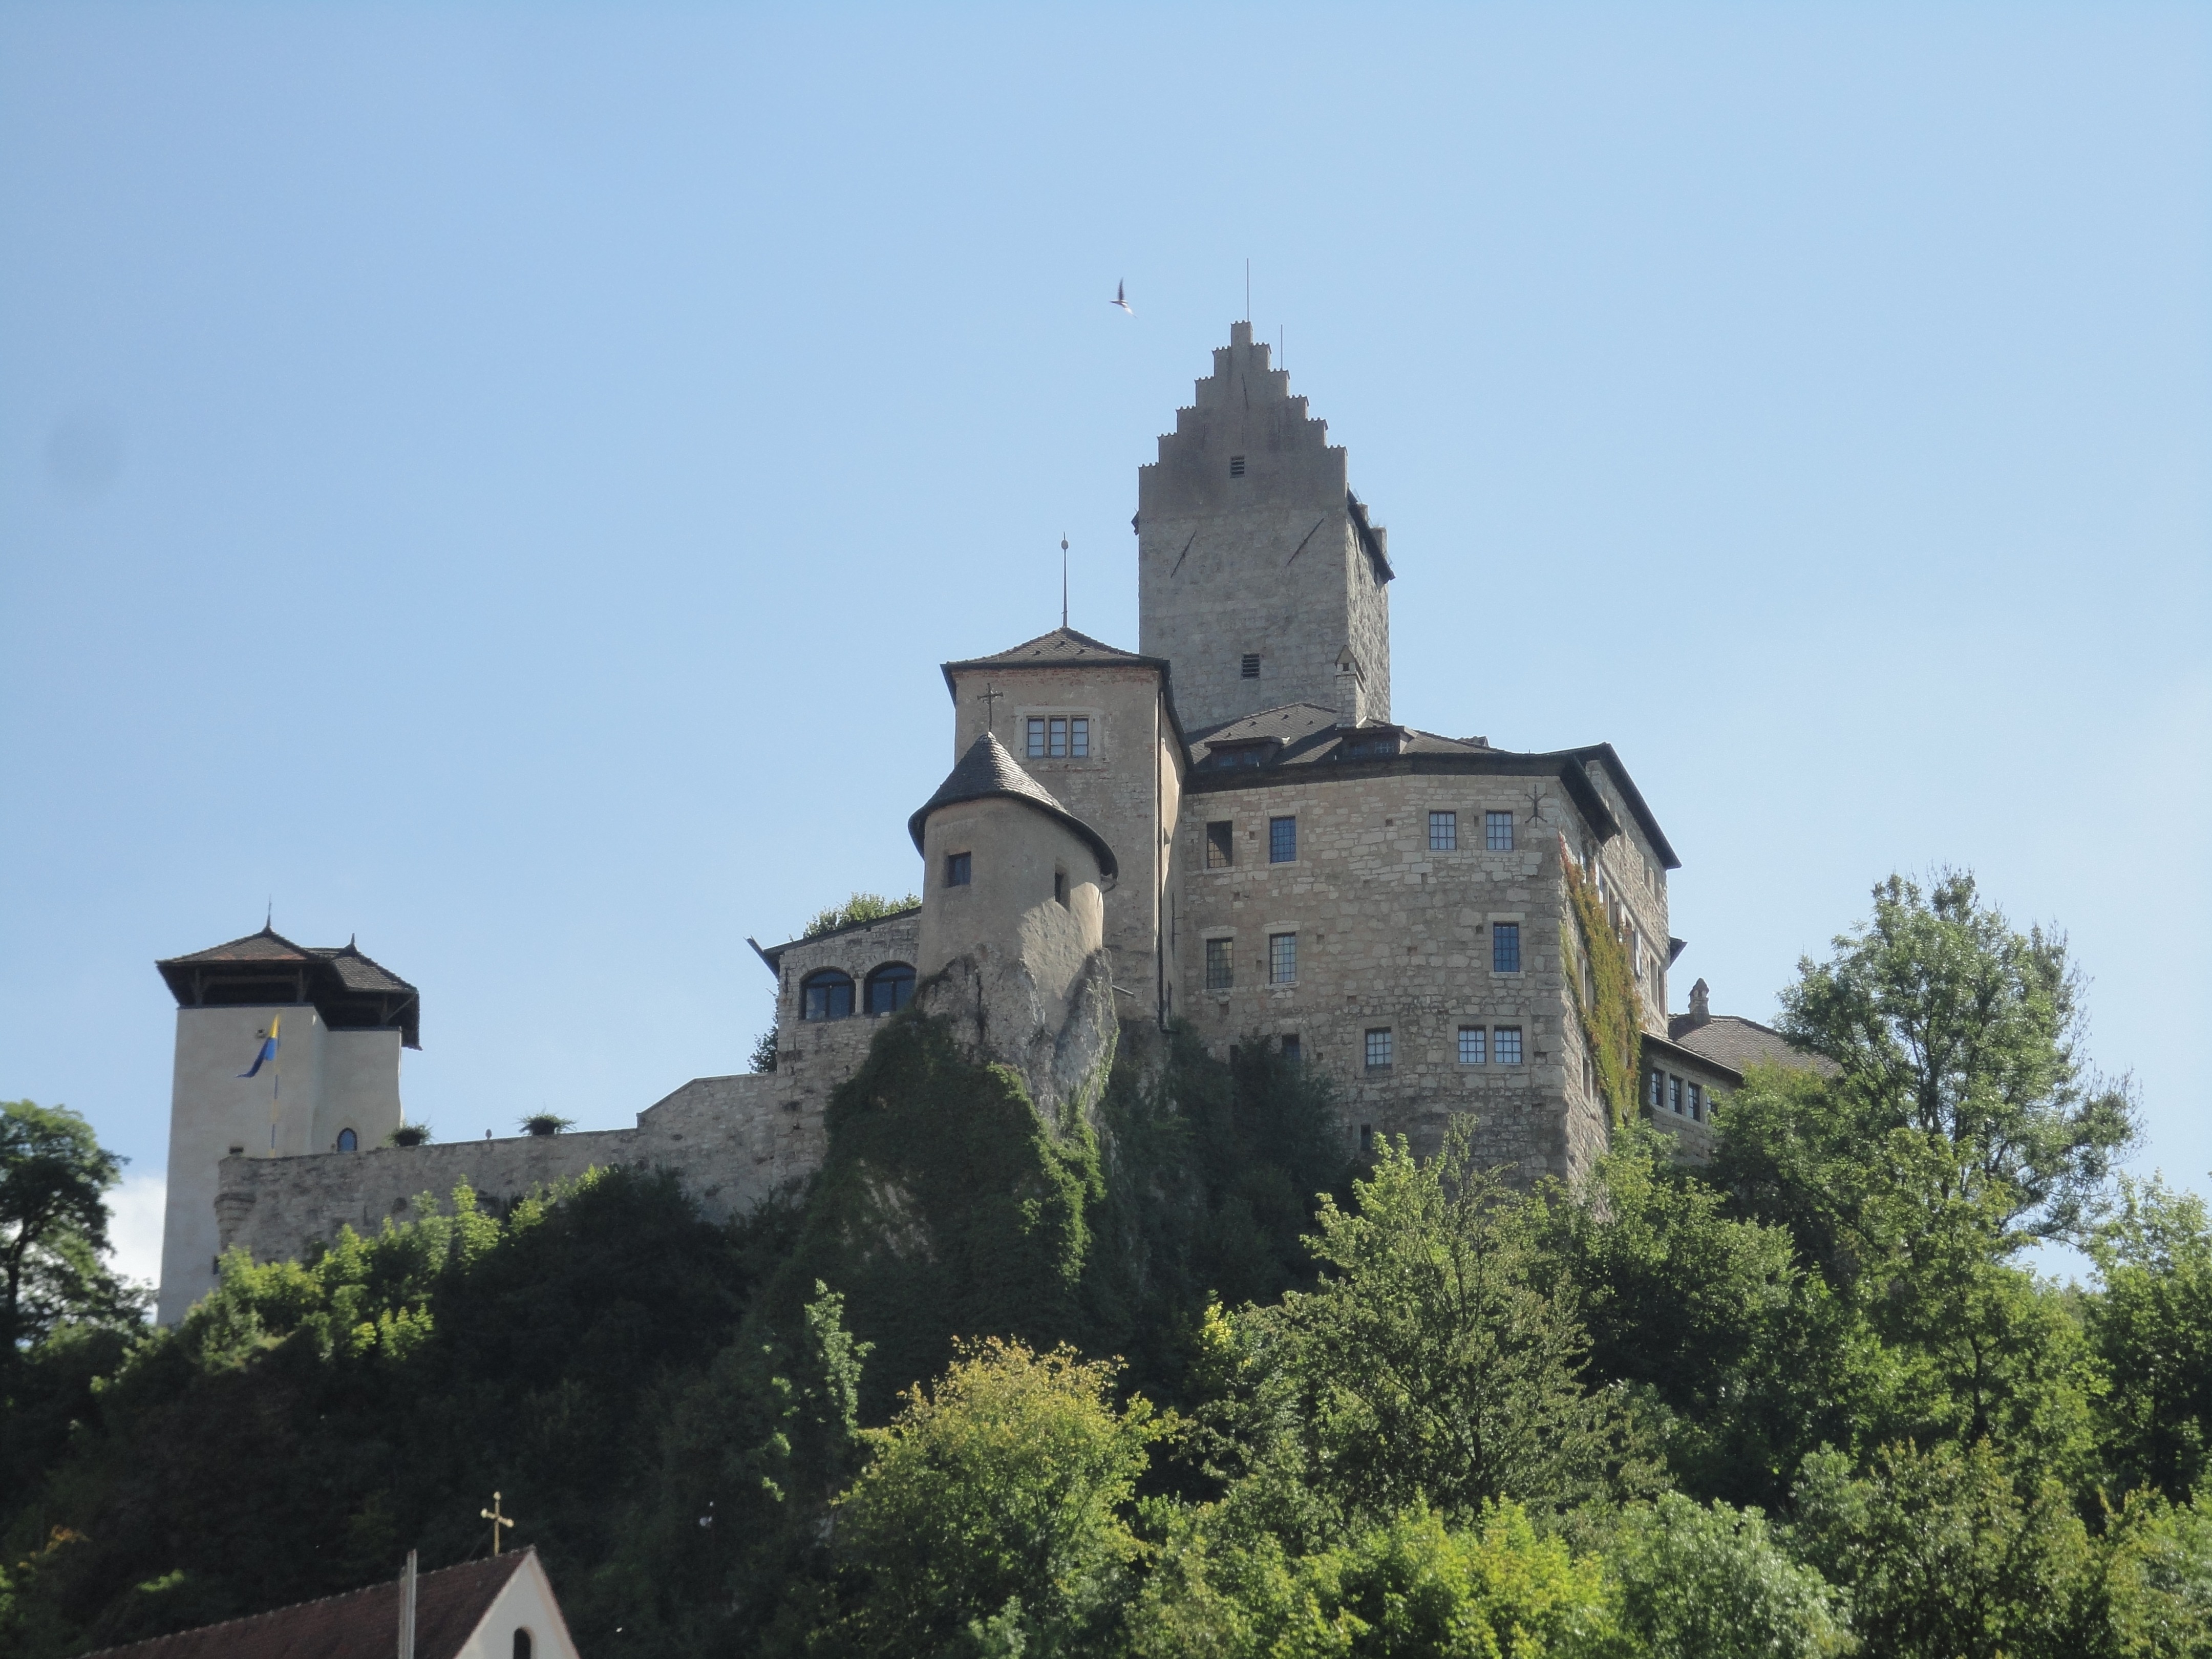
building, chateau, tower, castle, chapel, place of worship, monastery, tours, altm hl, historic site, altm hltal nature park, kipfenberg